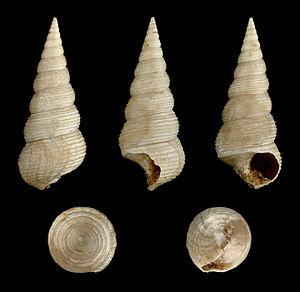
Les Turritellidae sont une famille d'escargots de mer.